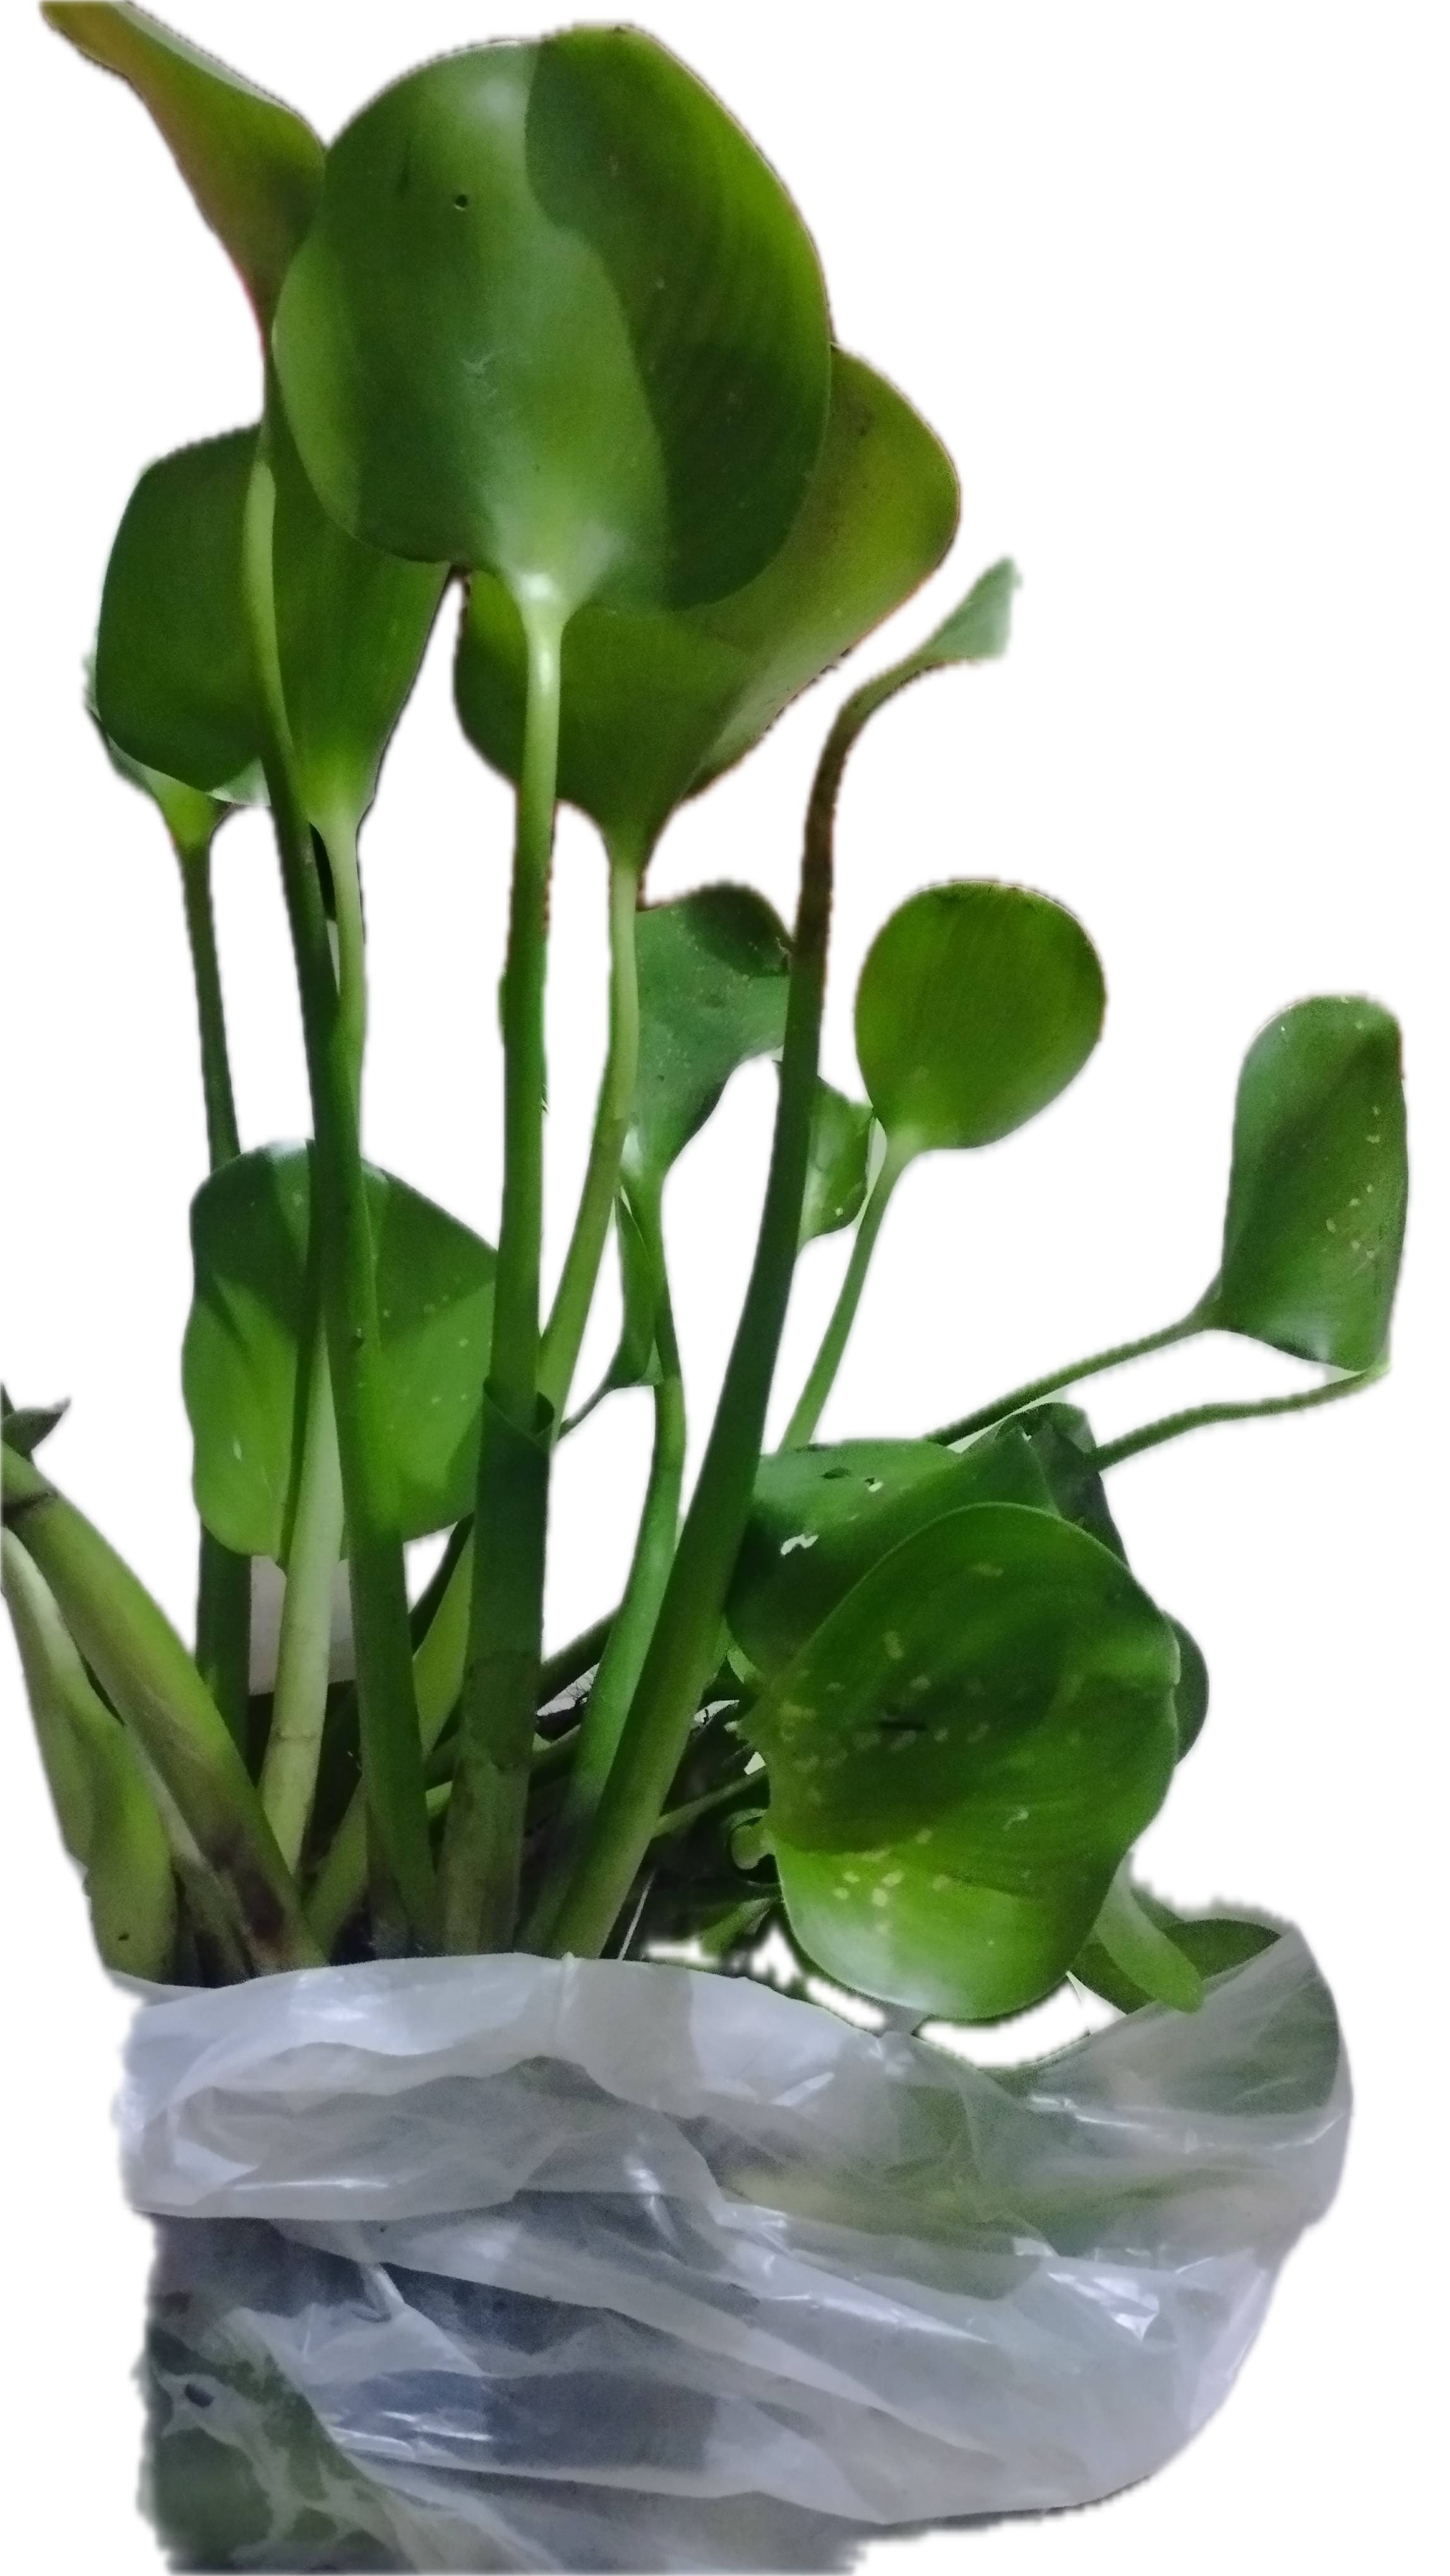
Species: Common Water Hyacinth (Eichornia crassipes)